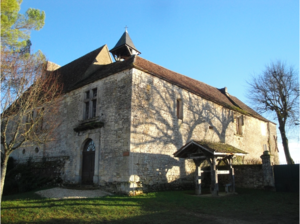
chapelle
Le château de Costeraste est un bâtiment défensif édifié à partir de 1218 situé sur la commune de Gourdon, département du Lot.